Question: Please indicate a possible affordance area of the bench that can be used for sitting on
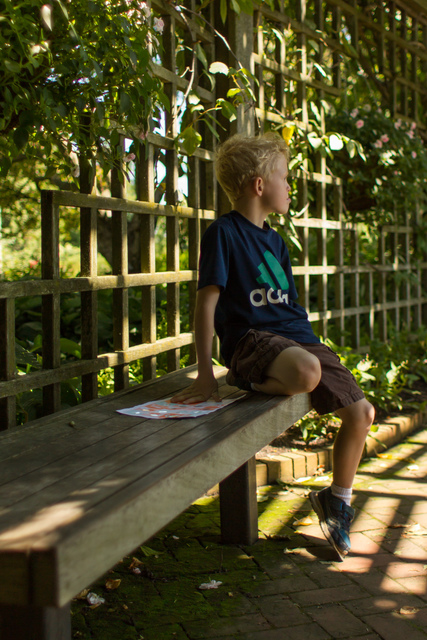
Answer: [4.234, 347.564, 336.383, 563.457]